Murder of Nicholas Green

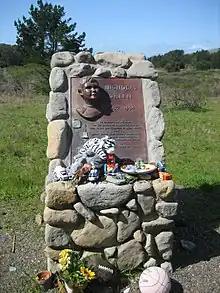
Monument erected for Nicholas Green

In May 1996 the Greens had twins, a girl (Laura) and a boy (Martin). Since their loss, the Greens have been strong supporters of organ donation and they have been traveling throughout the world to spread the message of donation and tell their story.